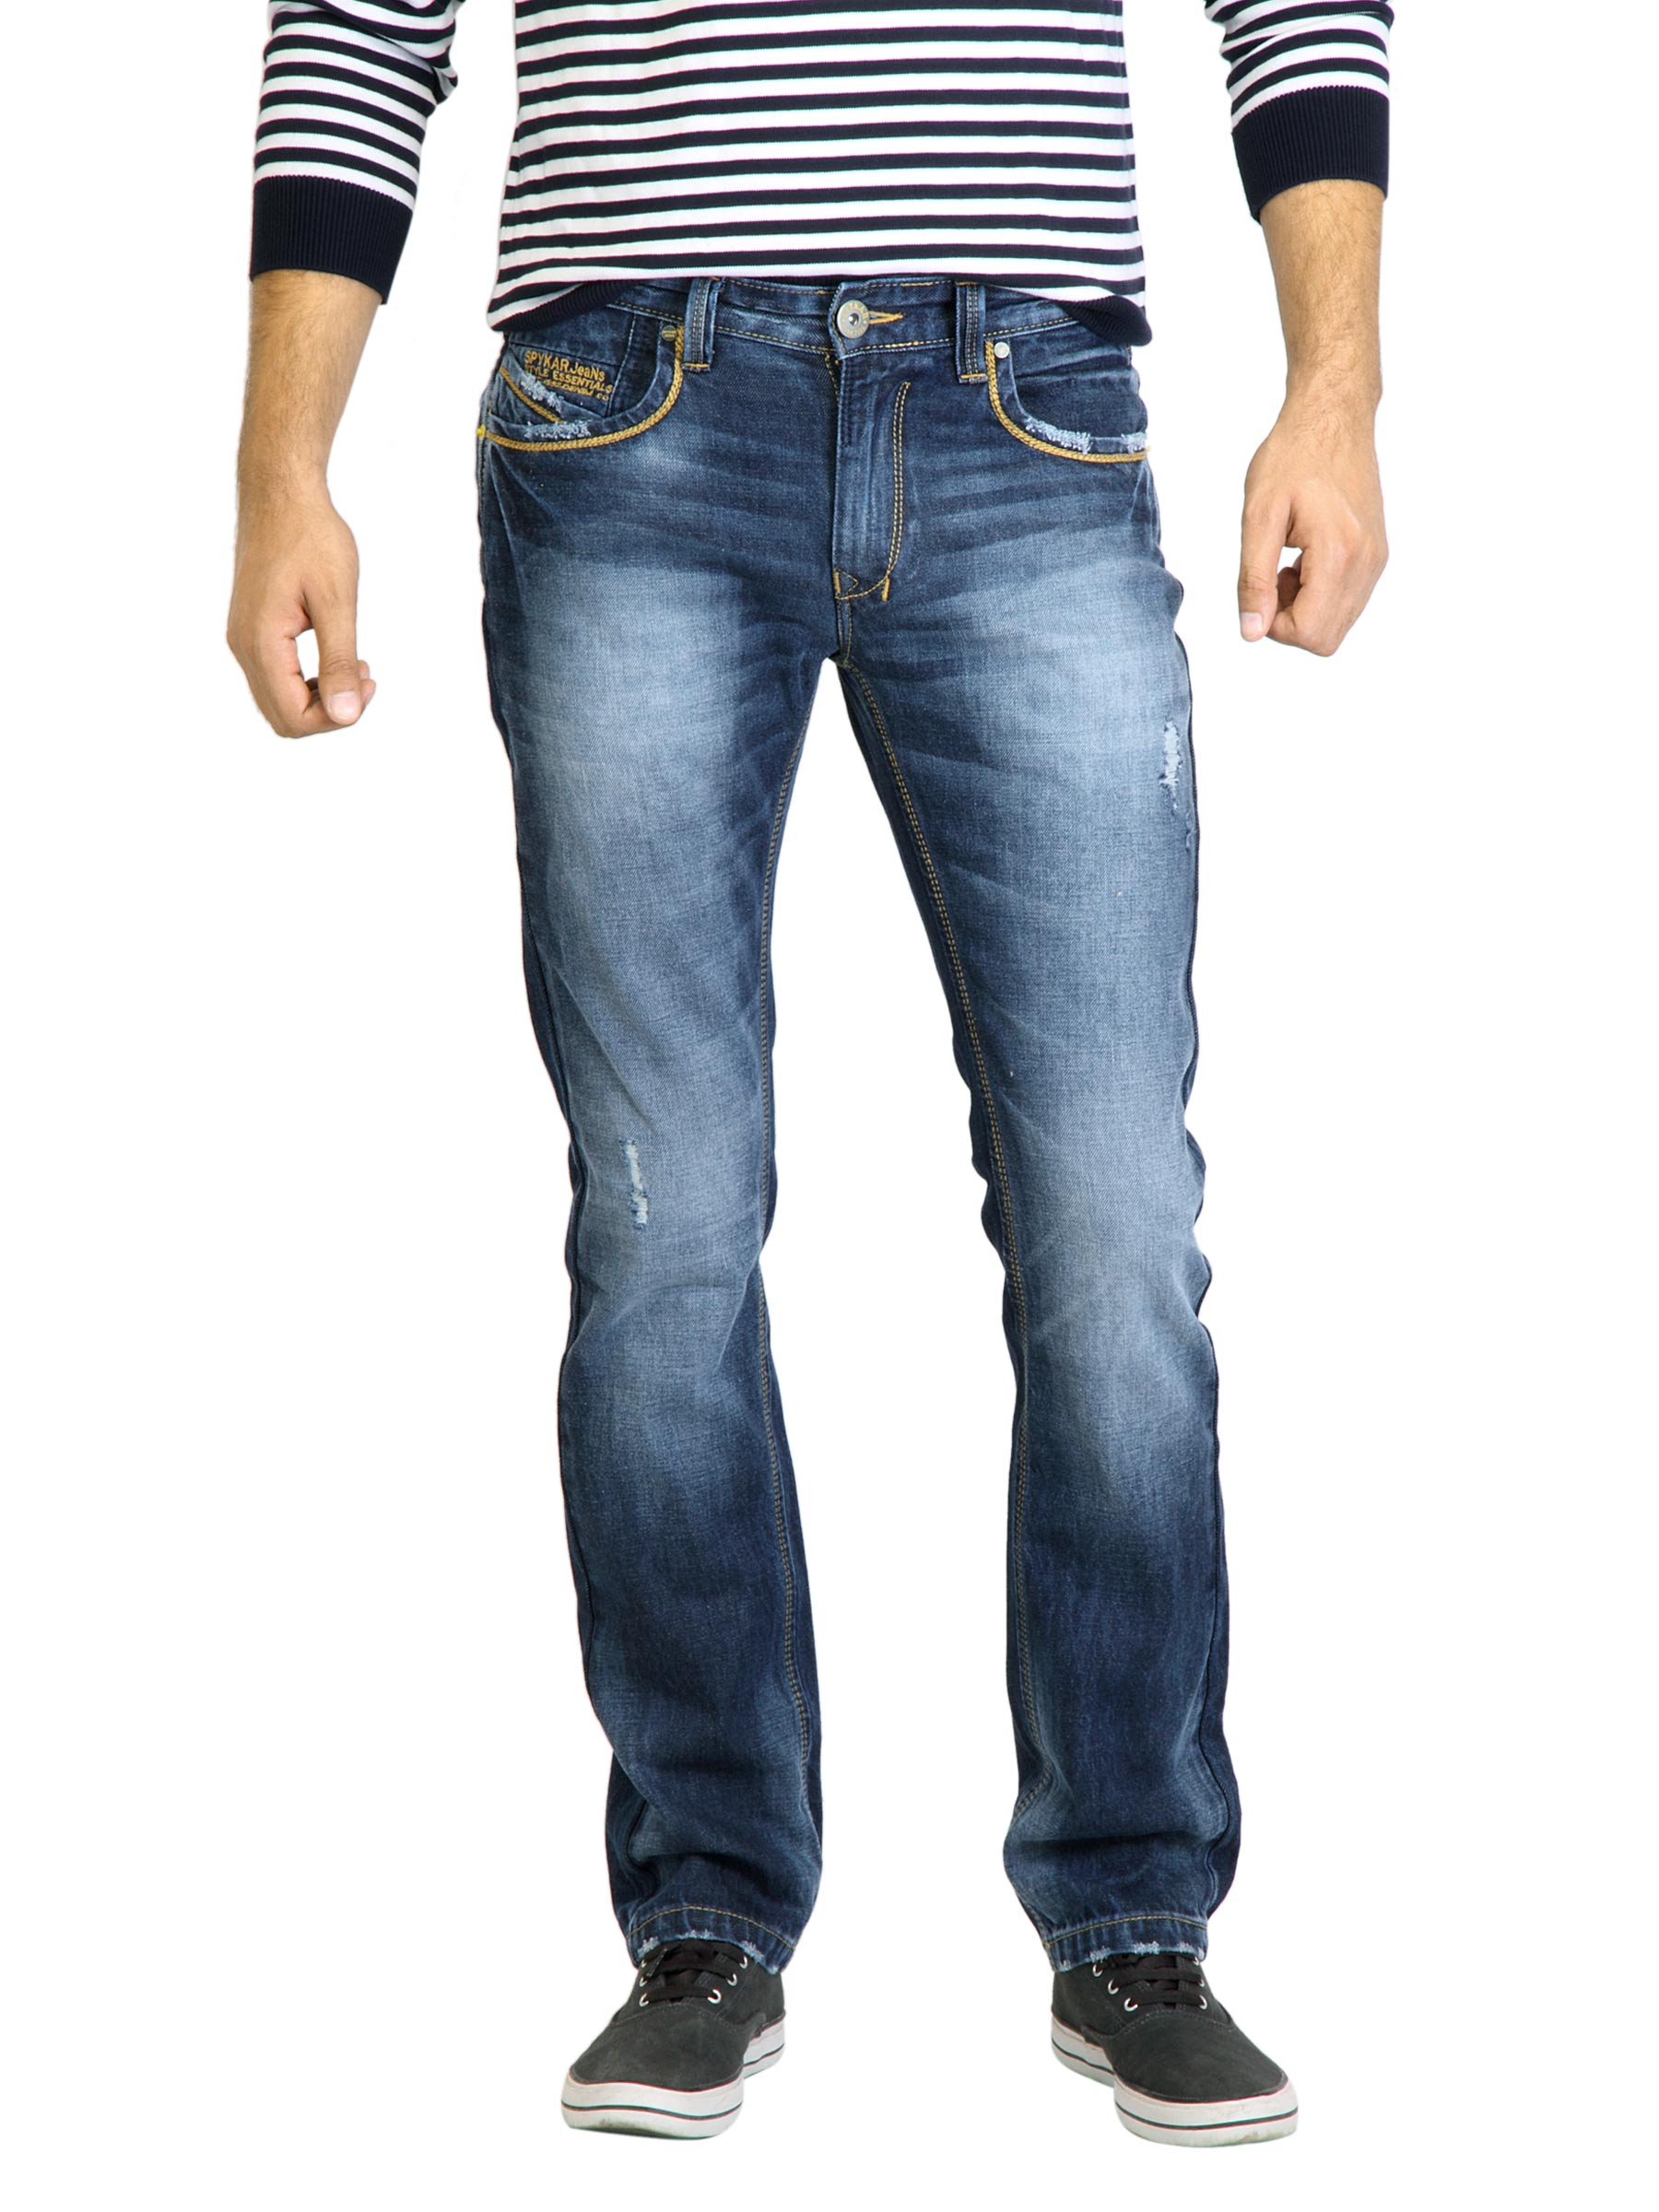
Spykar Men Washed Blue Jeans
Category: Apparel / Bottomwear / Jeans
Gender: Men
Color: Blue
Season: Fall 2011
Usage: Casual